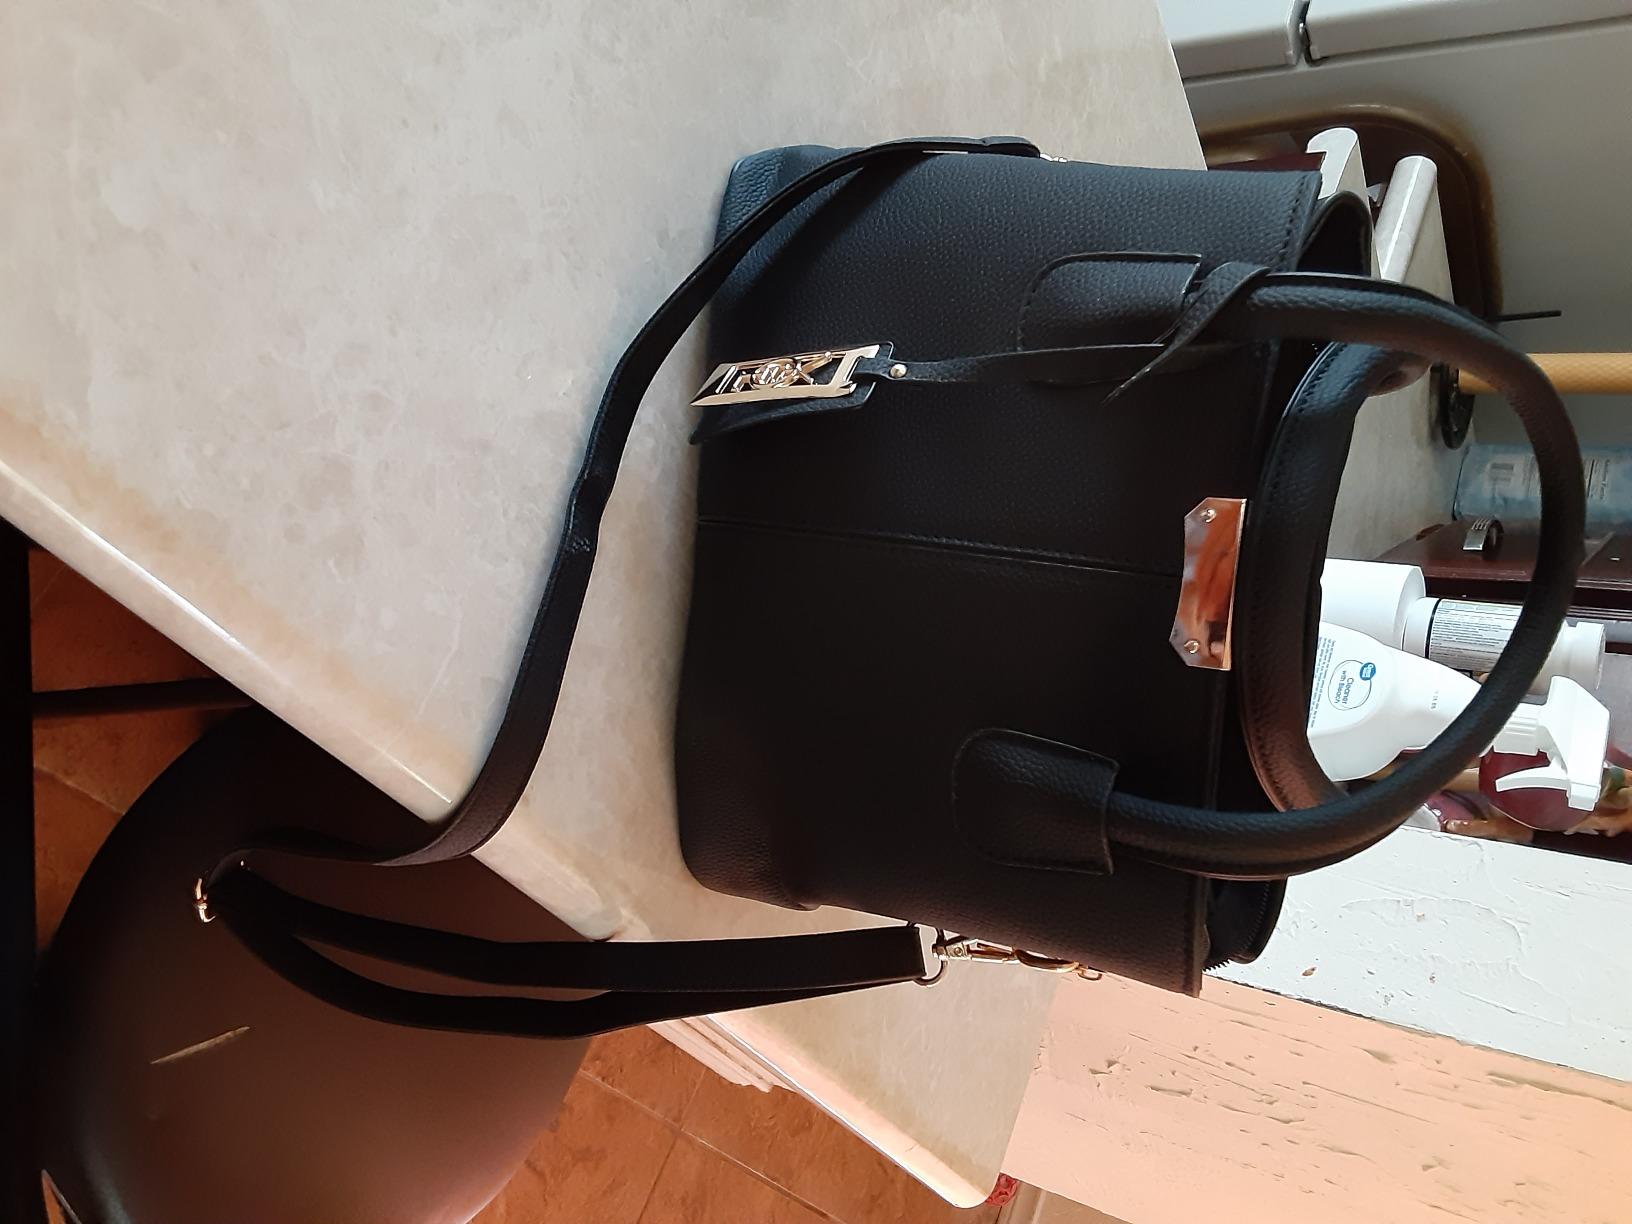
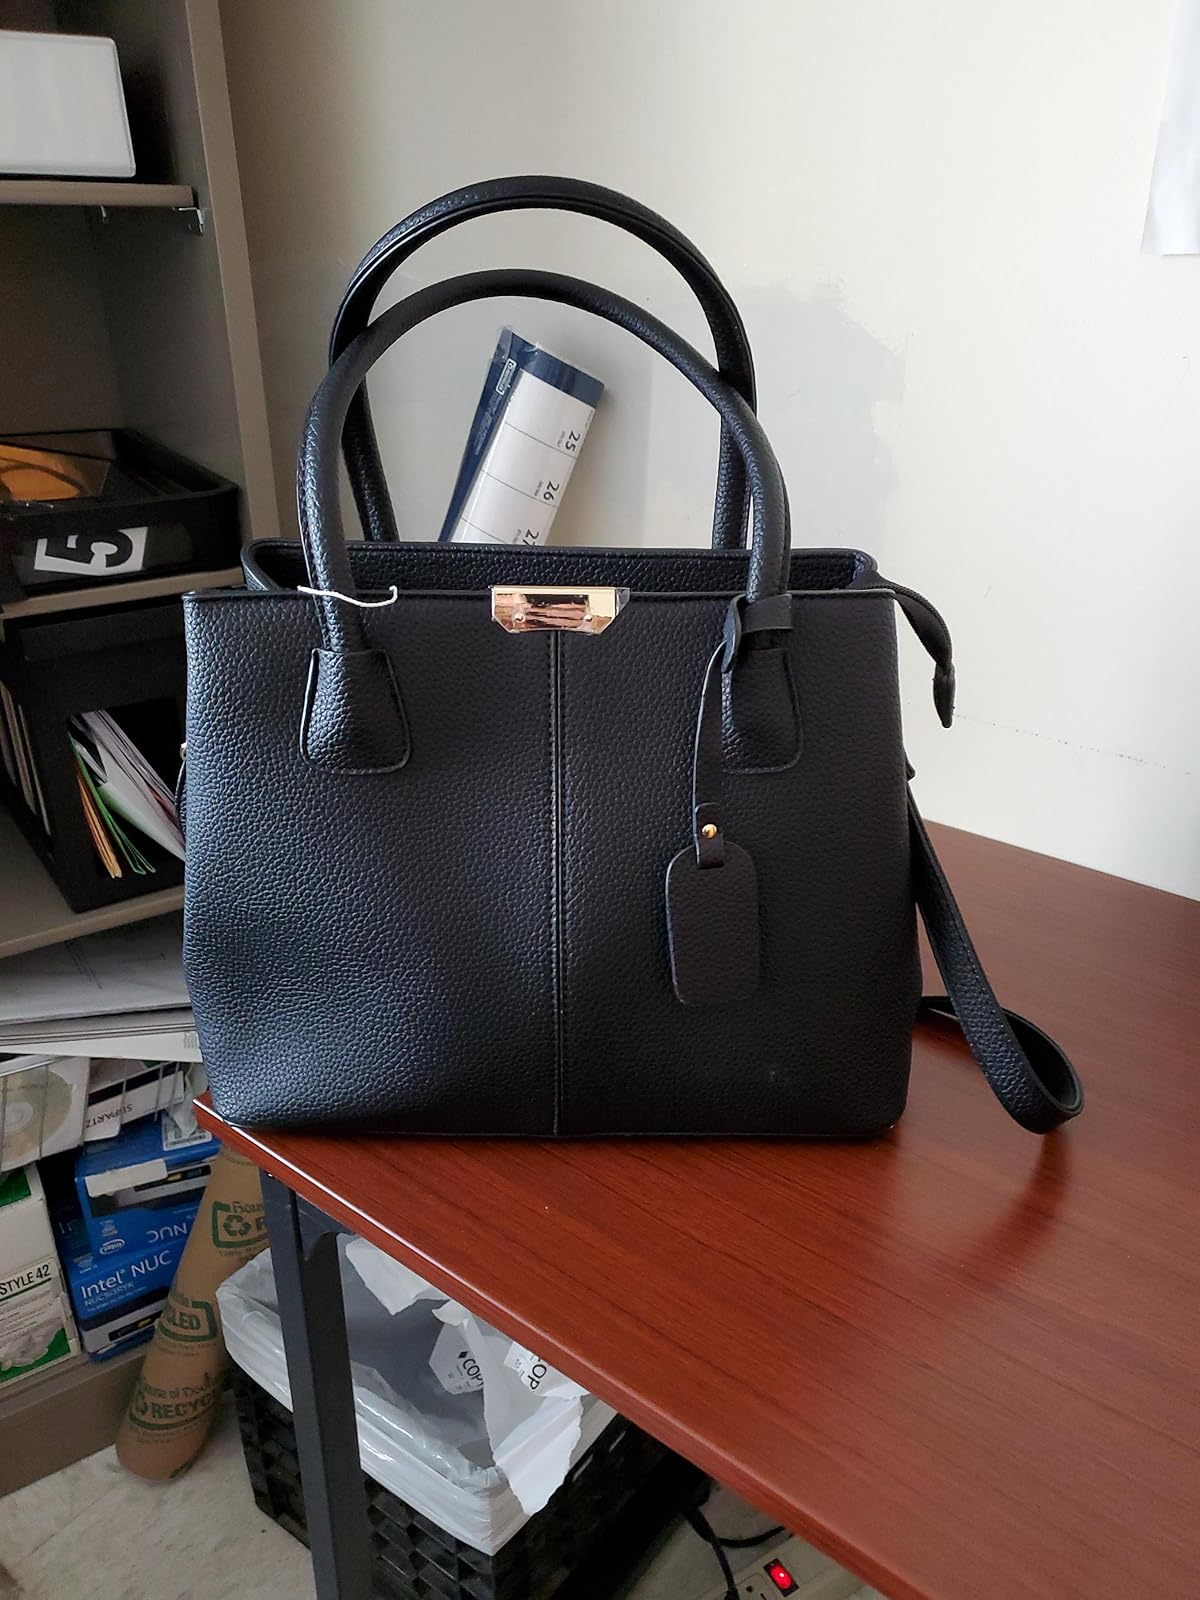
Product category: accessories_handbag
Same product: yes